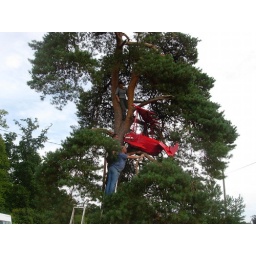
Fixing the red Baron in the tree in preparation for Bisterne scarecrow Competition 2010.